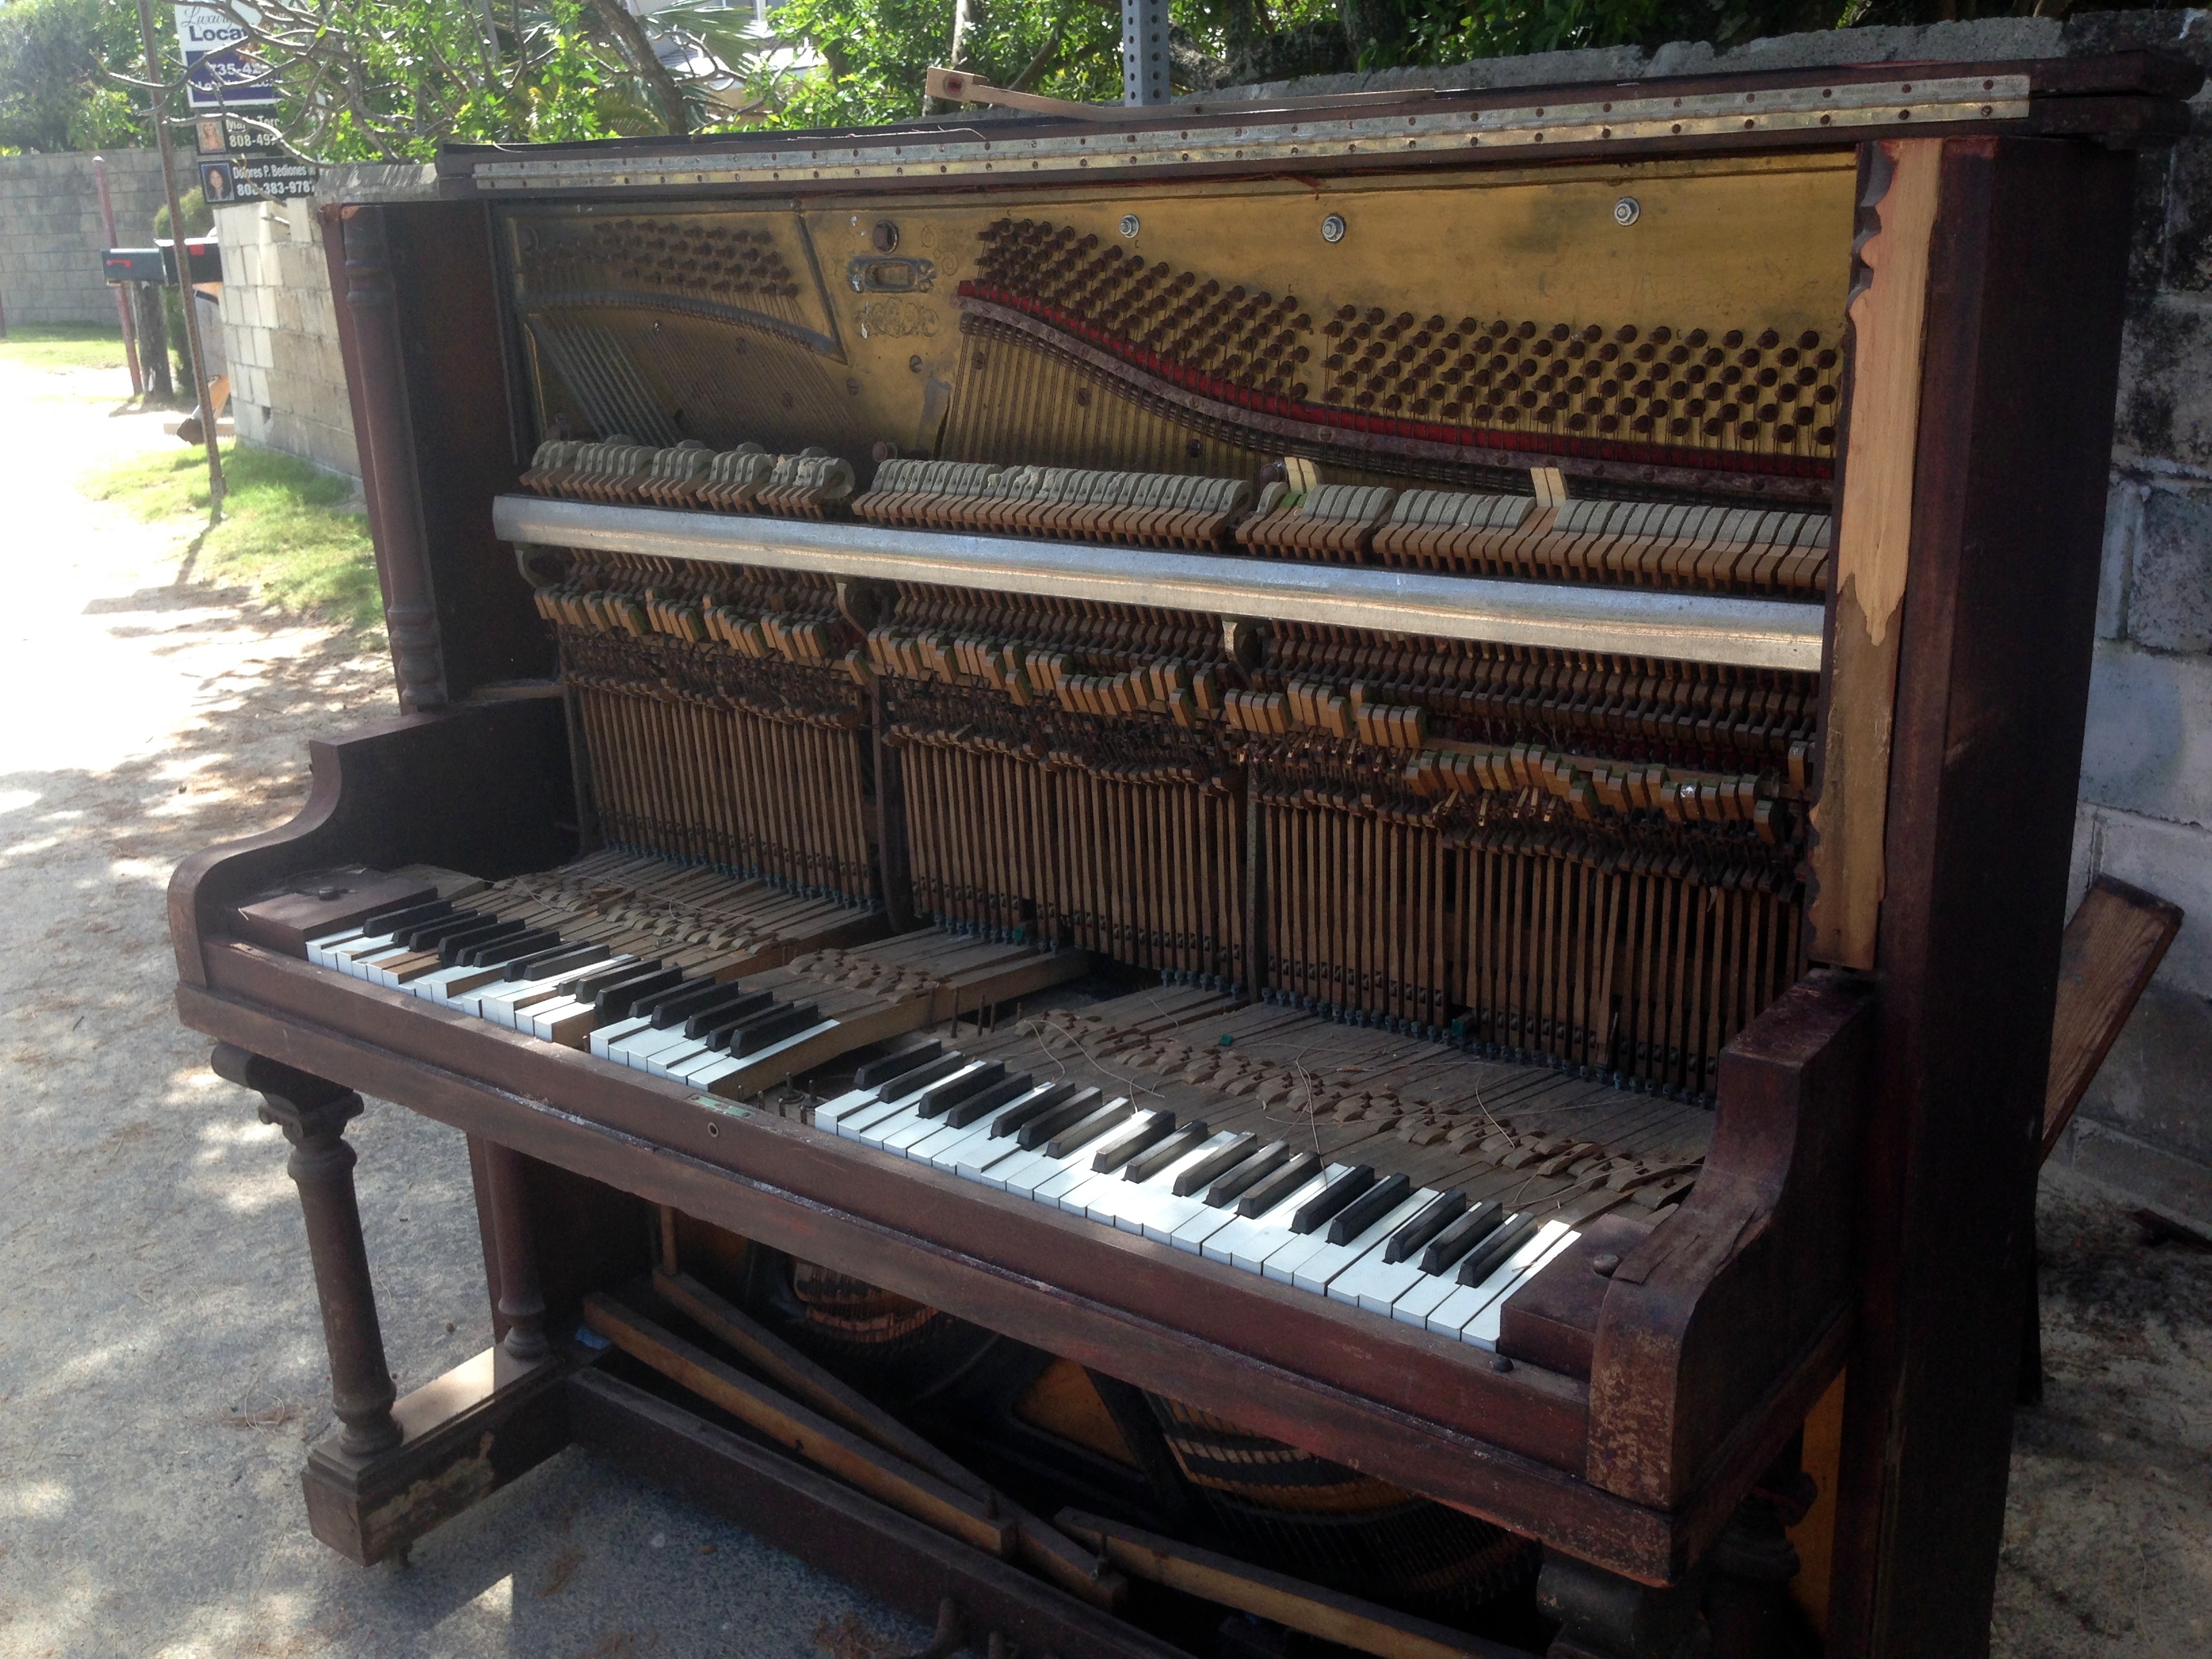
keyboard, technology, piano, musical instrument, organ, string instrument, spinet, electronic device, computer component, electric piano, player piano, fortepiano, celesta